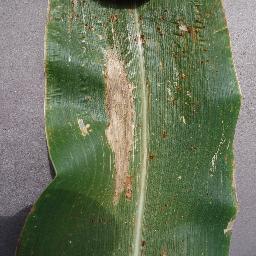
Label: Corn___Northern_Leaf_Blight